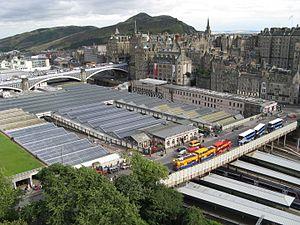
La gare d'Édimbourg-Waverley est la principale gare ferroviaire de la capitale écossaise Édimbourg. C'est la seconde plus grande gare du Royaume-Uni, derrière la gare de Waterloo, à Londres.